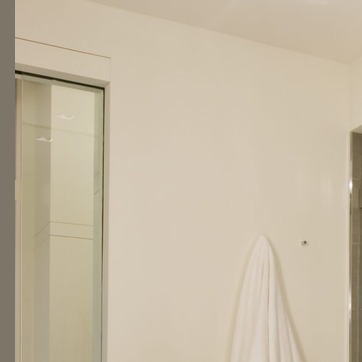
Material: mirror